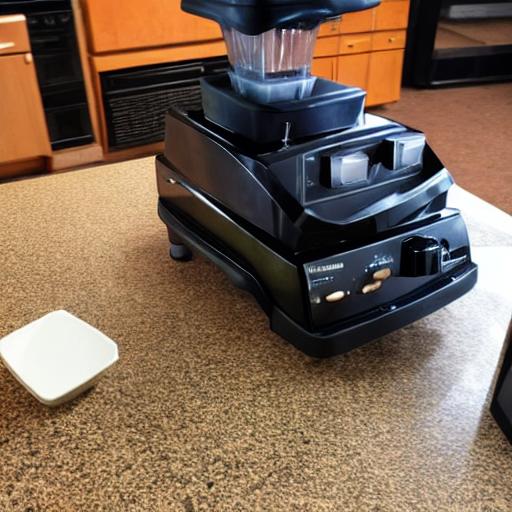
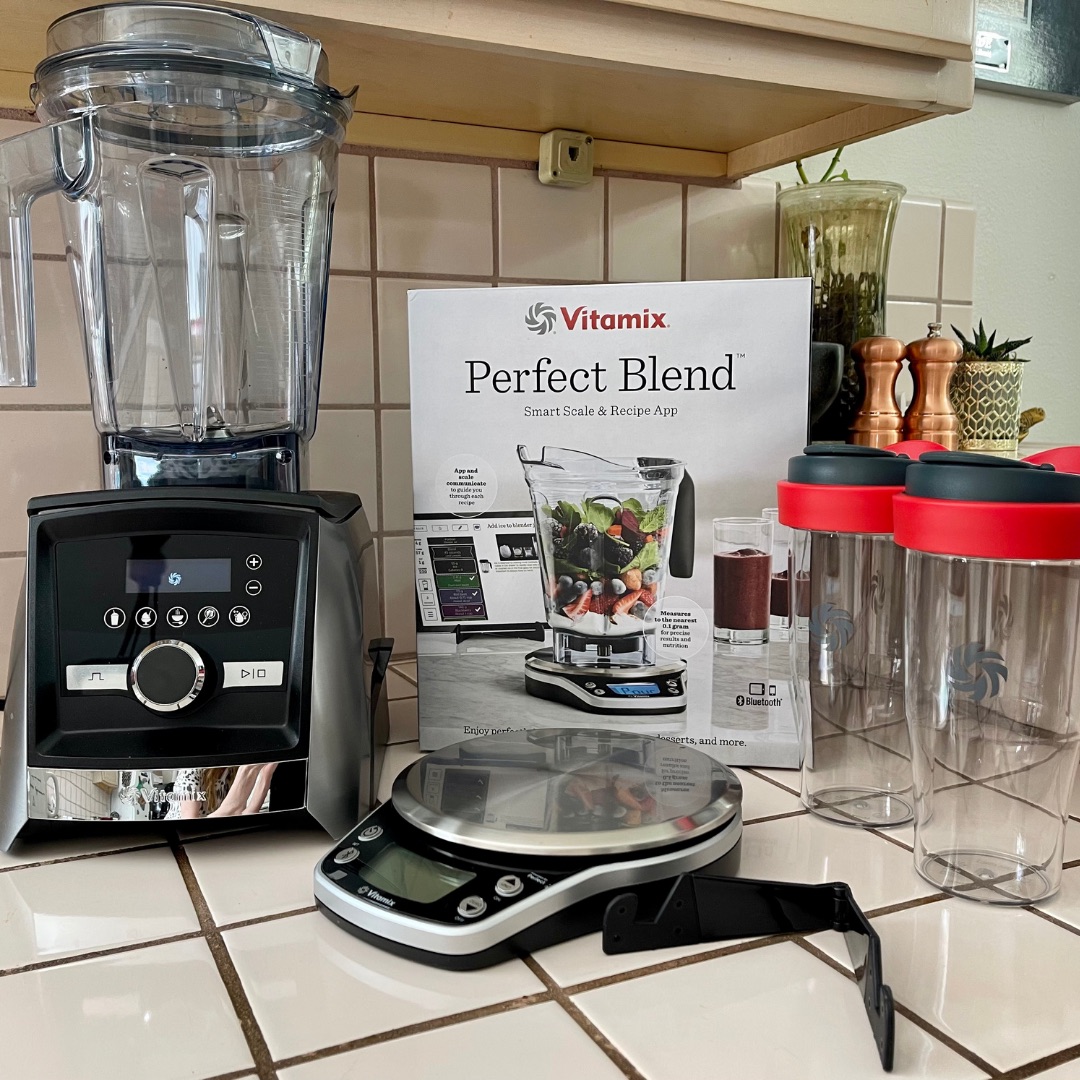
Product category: items_blender
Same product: no